Pembina, North Dakota

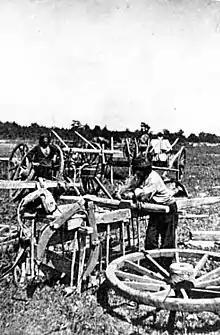
Preparing Red River ox cart at Pembina, North Dakota, for trip to St. Anthony Falls, Minnesota

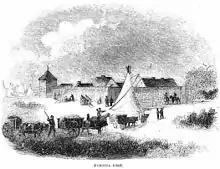
Fort Pembina and Red River ox carts, c. 1870

Due to the unrest among Native Americans of the Red River Valley after the American Civil War, the Minnesota Legislature petitioned Congress to build a fort, especially to defend against incursions by the Lakota (Sioux), some of whom had migrated to Rupert's Land to evade the US Army.